C/1973 E1 (Kohoutek)

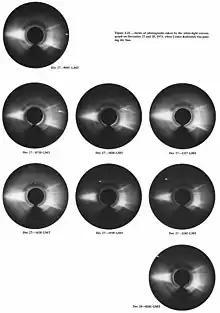
A collage of eight images of the comet as it passed by the sun. The sun is blocked out by the imaging instrument.

Analyses of Kohoutek have provided different assessments of the scale of the comet's release of dust and gas, with some suggesting that Kohoutek is relatively dust-rich (and consequently gas-poor), and others suggesting that the comet is relatively dust-poor (and consequently gas-rich). Between 16 and 29 January 1974, the nucleus was expelling roughly of gas and of dust per second on average. The predominance of dust was thought to have been demonstrated by the emergence of an antitail when the Earth passed through the plane of Kohoutek's orbit; antitails are composed of relatively large solid particles that disperse around the nucleus. Particles in the antitail had radii larger than approximately 10 μm, while particle radii in the coma and tail were less than 1.0 μm. At a distance of from the Sun, the less reflective material in the coma had an effective temperature of , while the material in the antitail featured effective temperatures of . Intense solar heating near the time of perihelion greatly reduced the size of particles in the antitail, leaving behind only particles with initial sizes of at least 100–150 μm and leading to a decrease in the antitail's brightness following perihelion. Silicates were also detected in the tail and antitail via infrared astronomy. On 2 December 1973, Kohoutek was expelling about 900 billion dust molecules per second. However, Kohoutek became less dusty following perihelion, with dust production lowering to around 30 billion dust molecules per second on 31 January 1974. This transition was also underscored by an increase in the gas-to-dust ratio of Kohoutek by at least a factor of 2 after perihelion. The change may have been enabled by the evaporation of ice-covered surfaces as Kohoutek drew closer to the Sun. The ejection of meteoroids during Kohoutek's approach and passage of the Sun added about of mass to the zodiacal cloud. Smaller micrometeoroids were detected by the HEOS 2 satellite when it crossed the orbital plane of the outgoing comet around 9 June 1974, with the micrometeoroids being detected over the course of around 60 days surrounding the plane traversal; these micrometeoroids had masses ranging between 10 and 10 g.